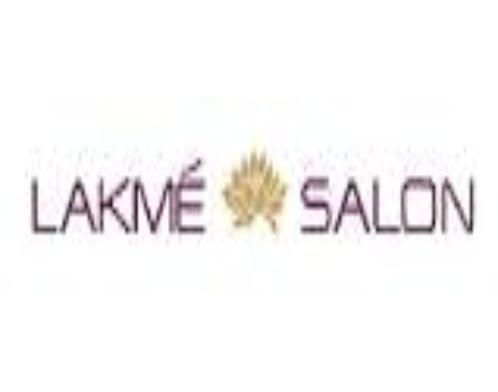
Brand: lakme
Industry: Necessities